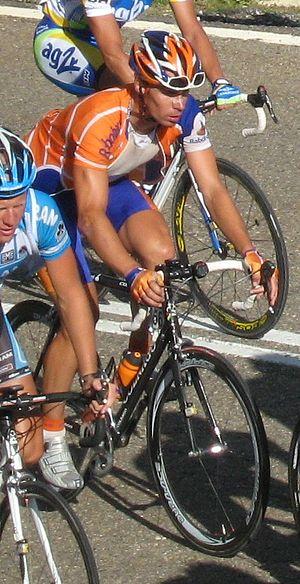
Pedro Horrillo Muñoz est un coureur cycliste espagnol des années 2000, professionnel de 1998 à 2009. Devenu cycliste après avoir mené des études de philosophie, il est connu pour ses facultés de stratège et de poisson pilote, notamment pour le compte du triple champion du monde Óscar Freire, avec qui il a partagé l'essentiel de sa carrière. À titre personnel, il compte huit victoires professionnelles, principalement obtenues au sprint ou à l'issue d'une attaque dans le dernier kilomètre de la course. Il a notamment remporté des étapes du Paris-Nice en 2004 et du Tour de Catalogne en 2005. Il met un terme à sa carrière début 2010 après une grave chute lors du Tour d'Italie 2009.